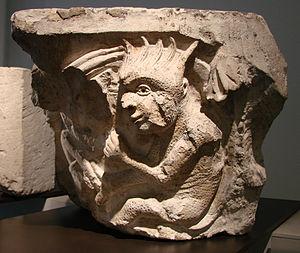
L'ancienne abbaye Saint-Martin-aux-Jumeaux d'Amiens était une abbaye de chanoines réguliers fondée en 1073 et disparue à la Révolution française.